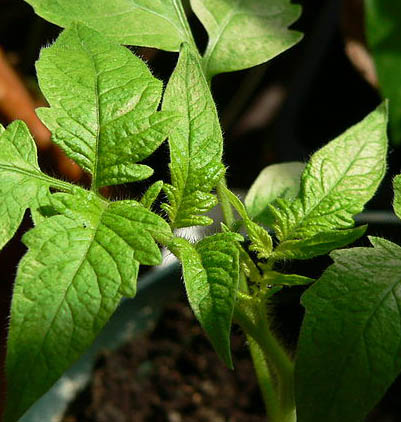
Labels: Tomato leaf, Tomato leaf, Tomato leaf, Tomato leaf, Tomato leaf